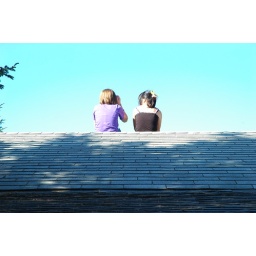
I've lived in this house for about seven years and this was my first time on my roof =P